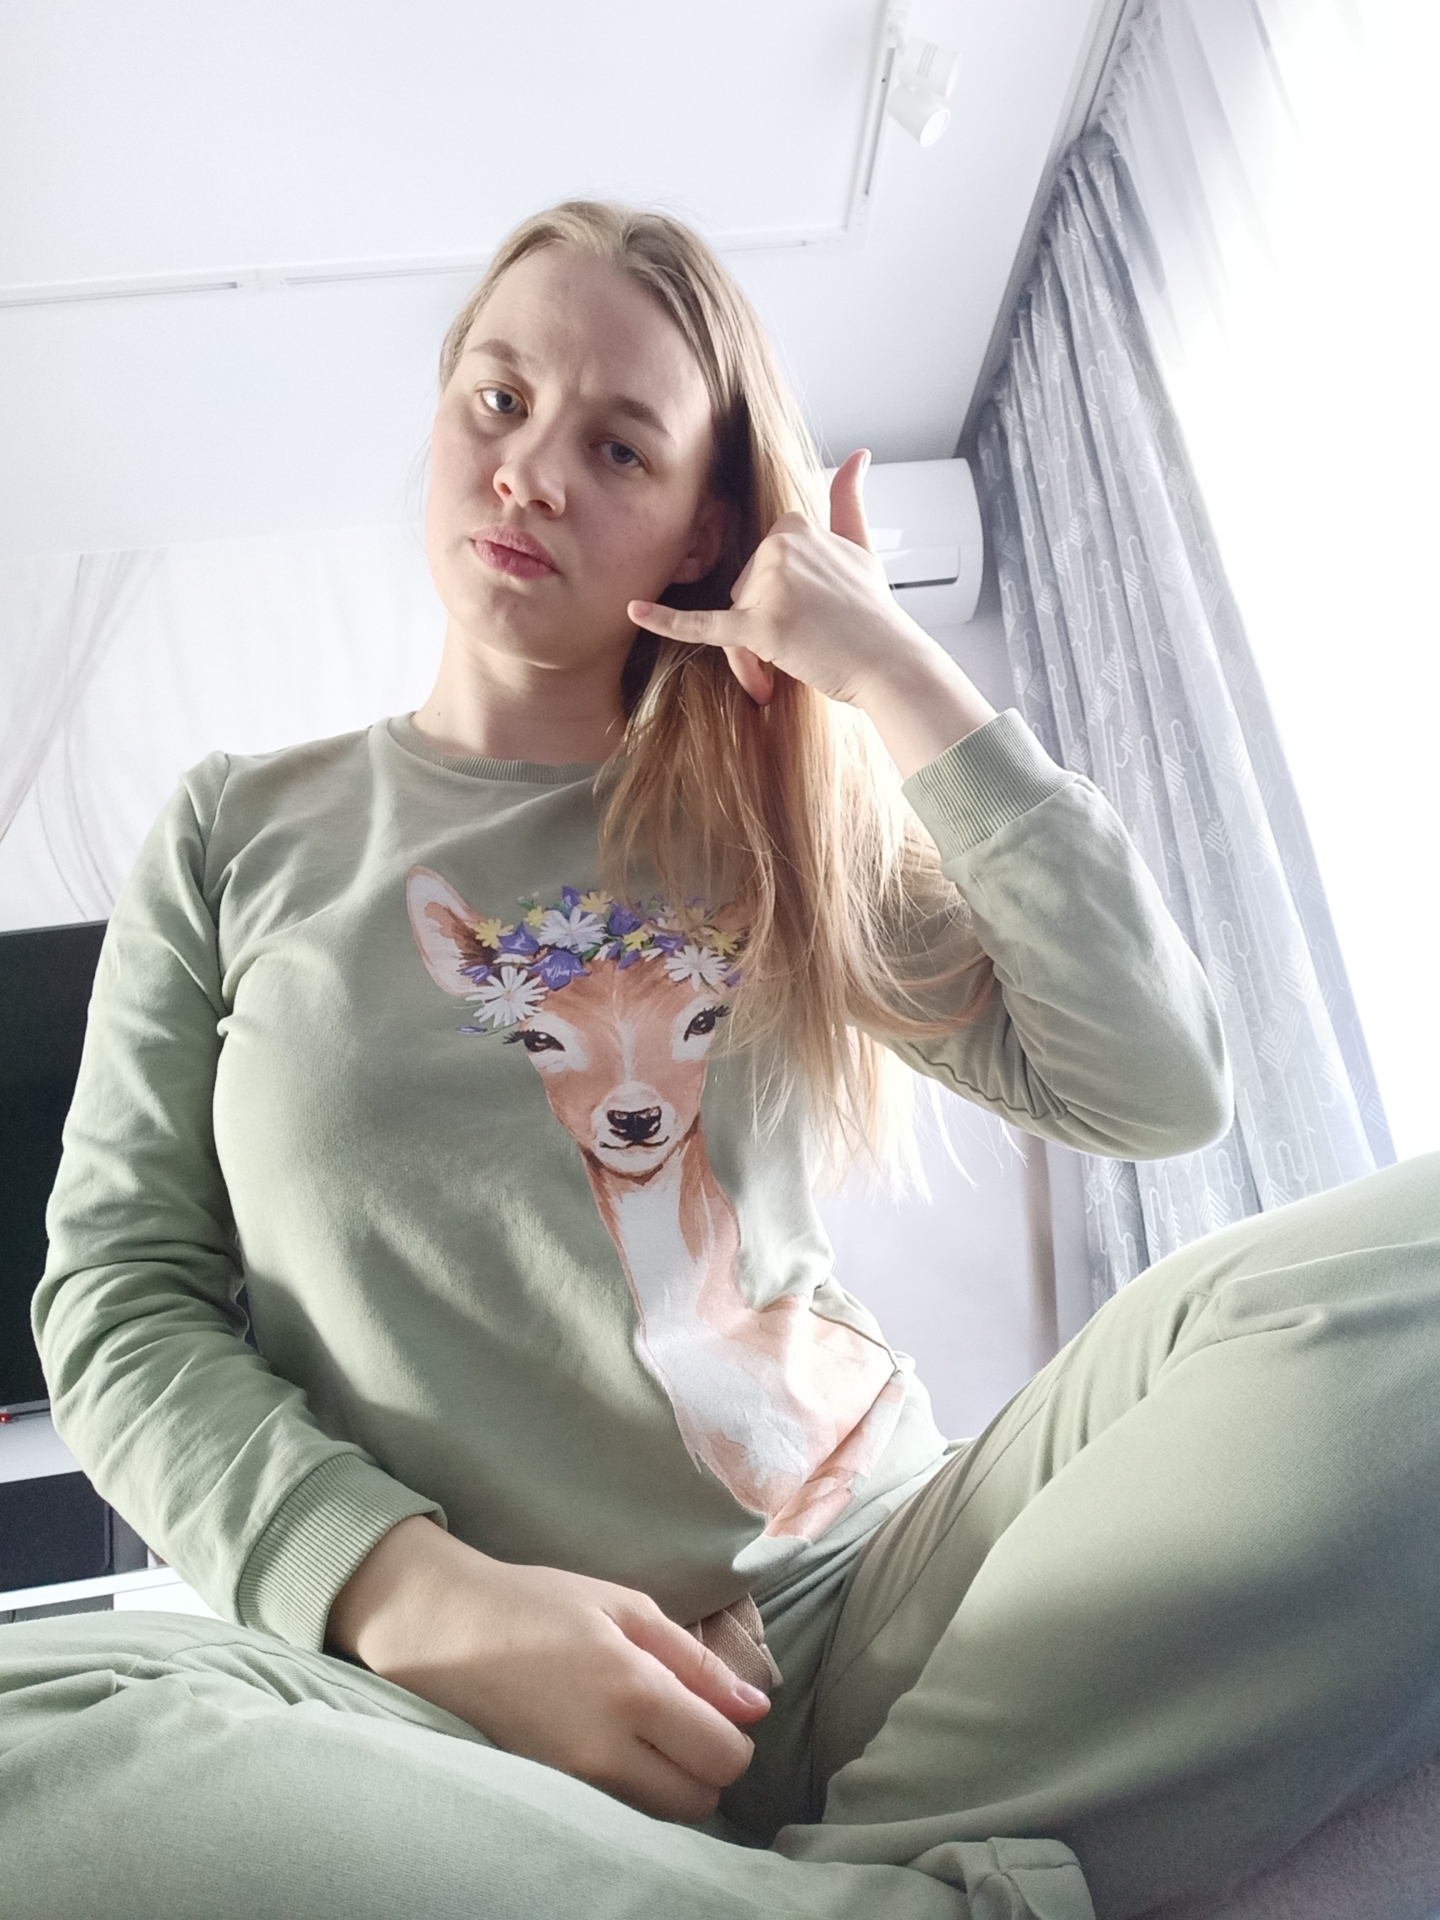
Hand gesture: call